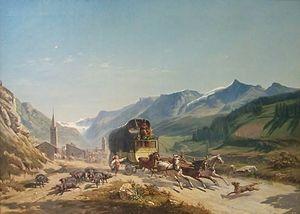
Vue d'une diligence, reliant les villes de Turin et de Chambéry durant le XIXème siècle, et ici vue à la sortie du village de Lanslebourg (aujourd'hui en Savoie, France.
Lanslebourg-Mont-Cenis est une ancienne commune française située dans le département de la Savoie, en région Auvergne-Rhône-Alpes.
Le réseau routier de la Savoie correspond à l'ensemble des routes situées dans le département français de la Savoie, en région Auvergne-Rhône-Alpes.